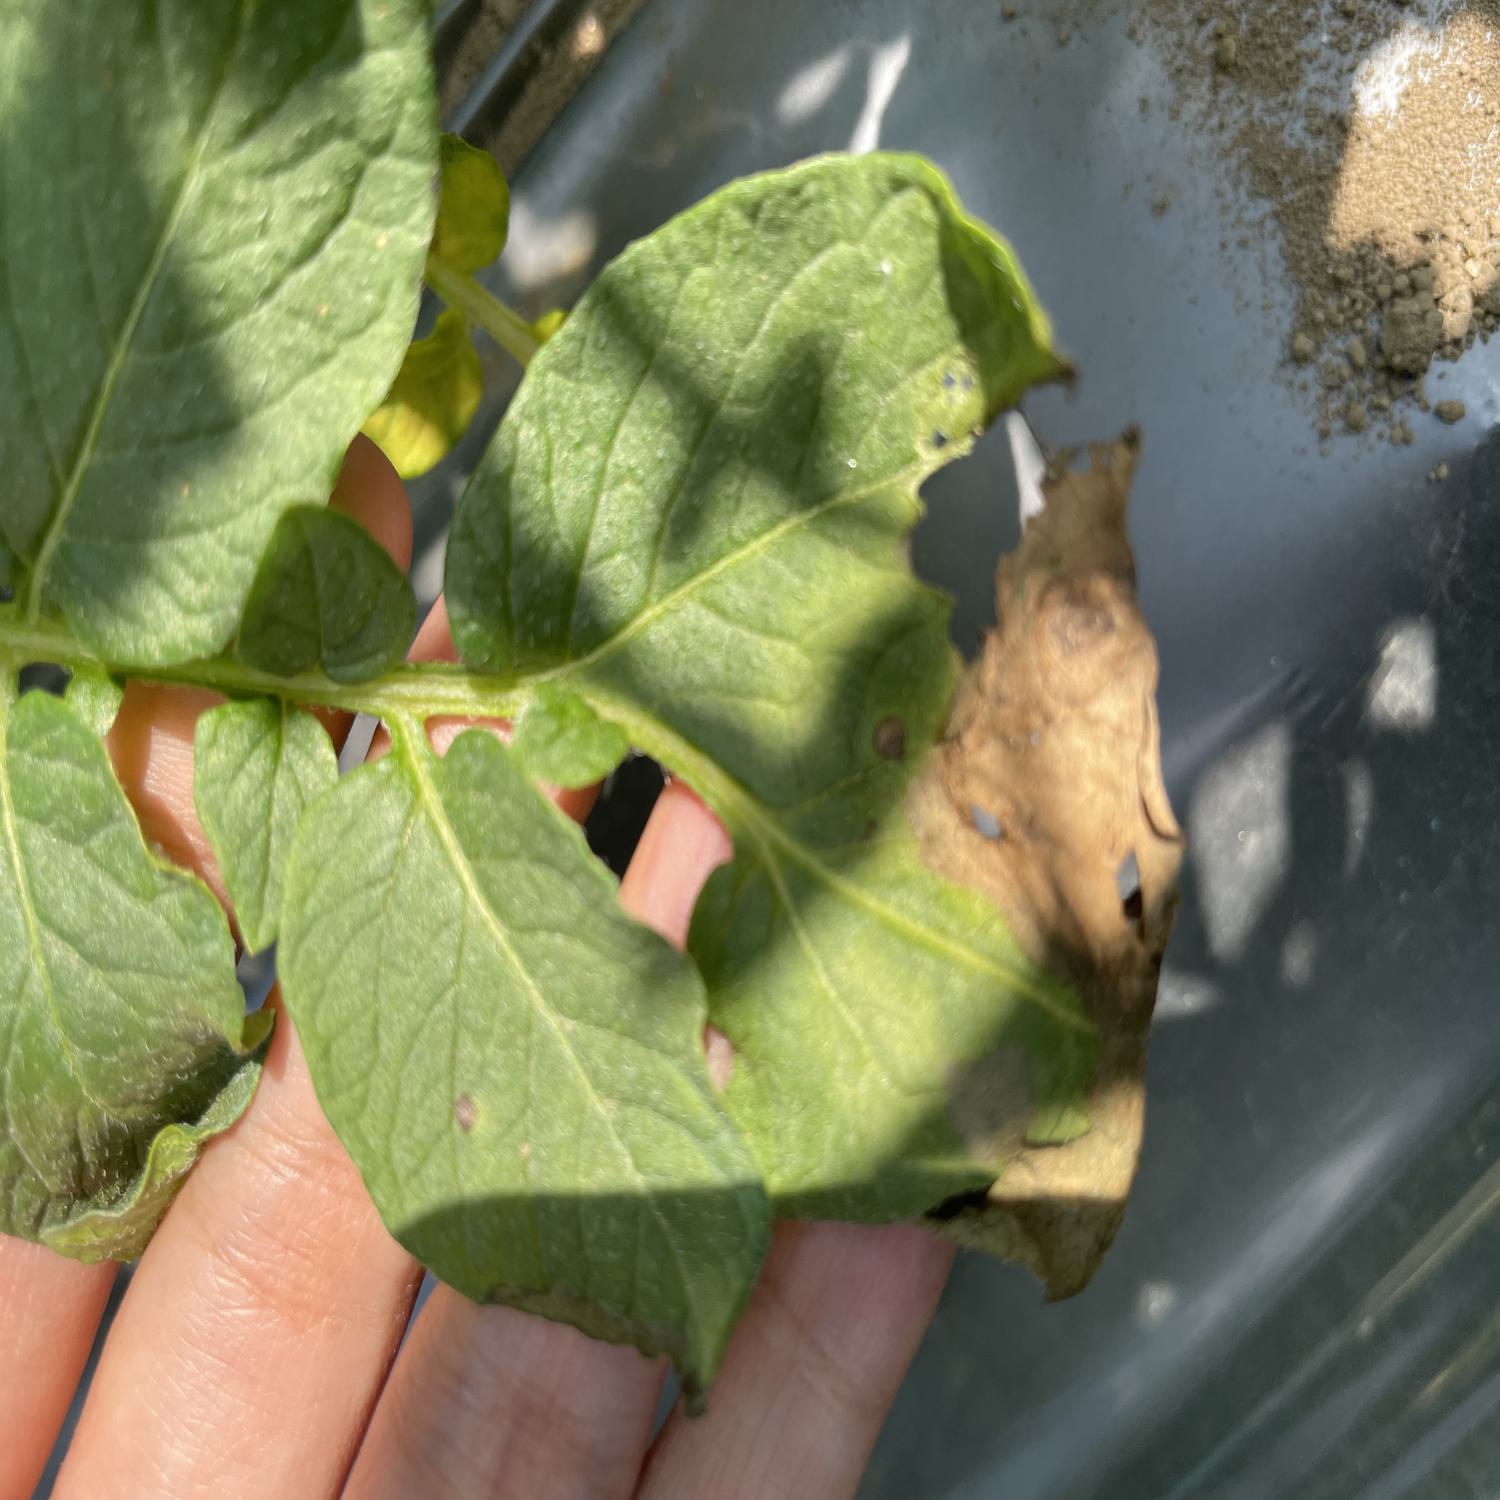
Label: Fungi